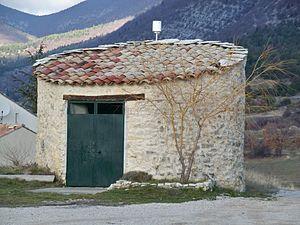
Ancienne tour à l'Hospitalet (04), France
L'Hospitalet est une commune française, située dans le département des Alpes-de-Haute-Provence en région Provence-Alpes-Côte d'Azur.